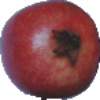
Label: pomegranate